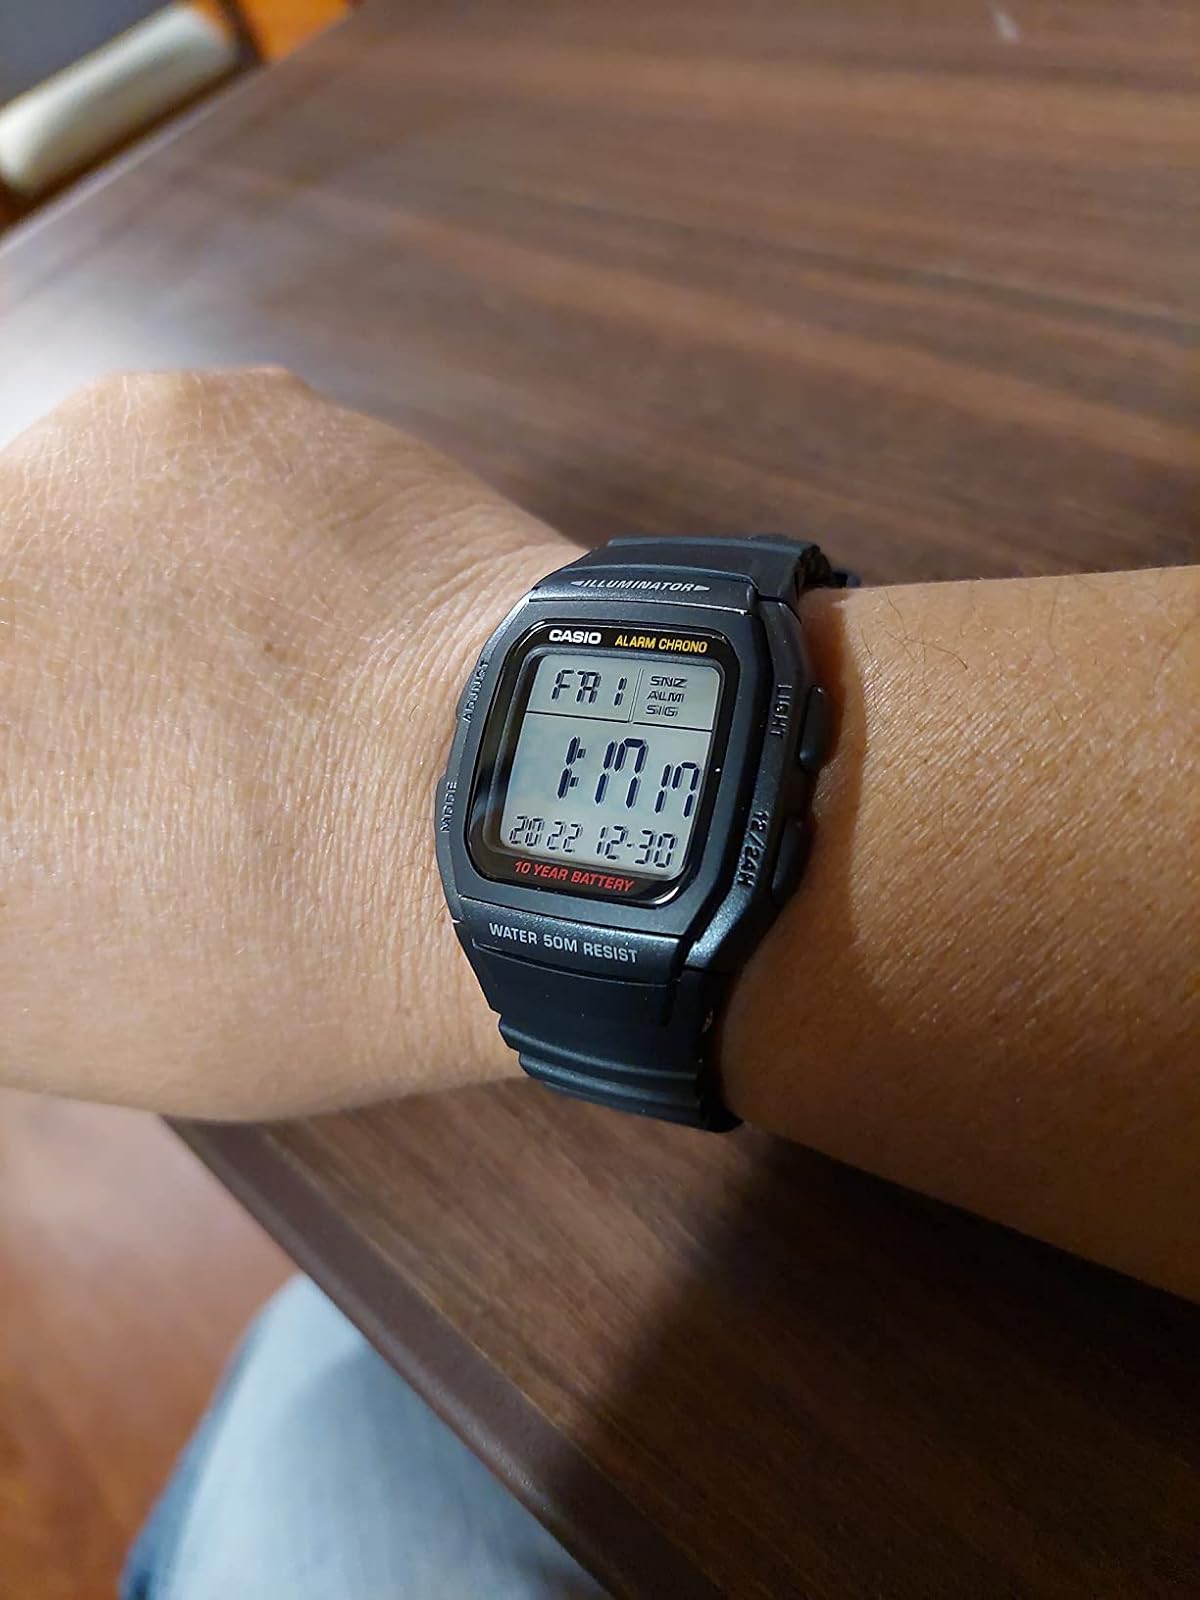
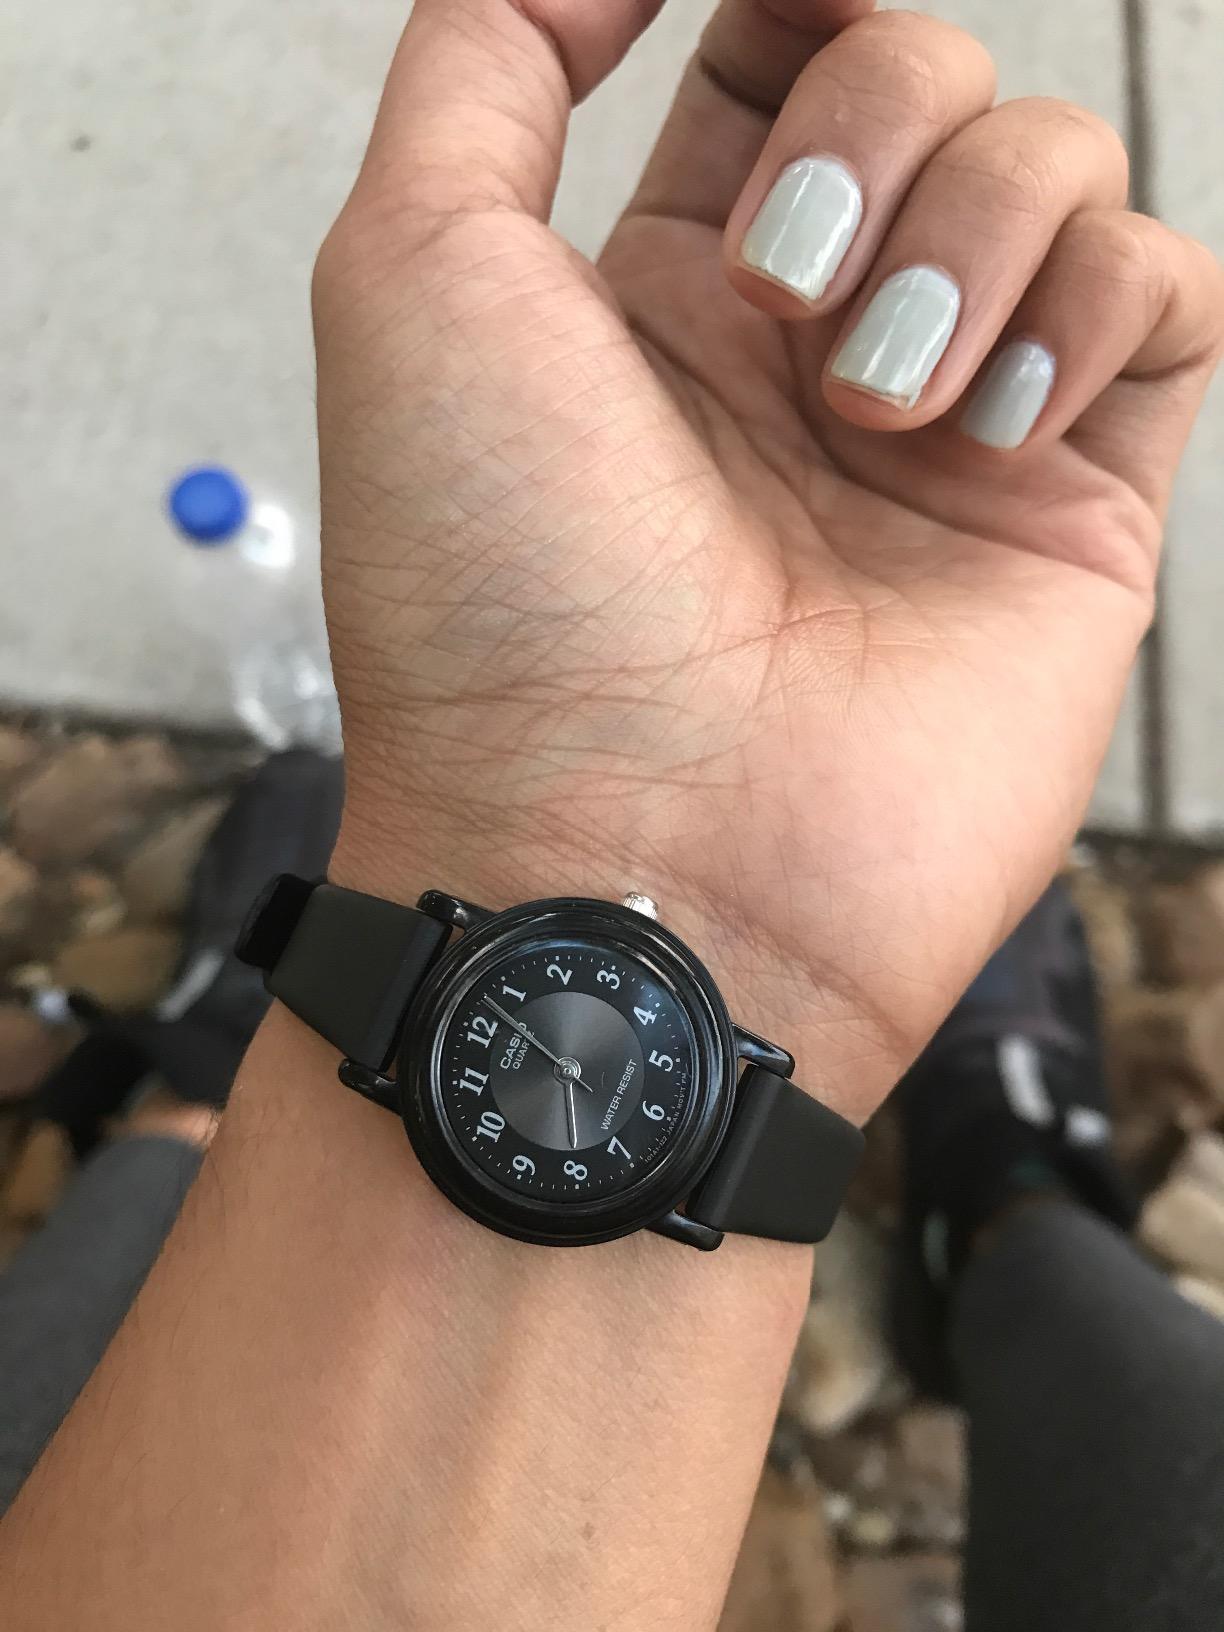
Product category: accessories_watch
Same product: no